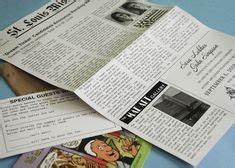
Label: paper